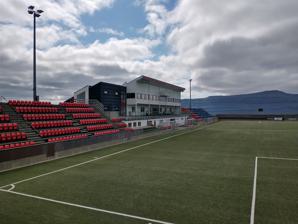
Building: Svangaskarð
Country: Unknown
Year built: 1980
Multi-purpose stadium in Toftir, Faroe Islands Svangaskarð Tofta Leikvøllur Full name Svangaskarð Location Toftir , Faroe Islands Capacity 6,000 Surface Grass Construction Built 1980 Opened 1980 Tenants Faroe Islands B68 Toftir Svangaskarð (pronounced [ˈsvɛŋkaskɛaɹ] ), also referred to as Tofta Leikvøllur , is a multi-purpose stadium in Toftir , Faroe Islands with two football fields and a sports arena for athletics around the lower field. It is currently used mostly for football matches. The stadium holds 6,000 people. It was the sole home ground of the Faroe Islands national football team from 1991 and until the Tórsvøllur Stadium was built in the capital Tórshavn in 1999 and is still occasionally used for international football matches. History The stadium on Svangaskarð was first opened in 1980. It was just a gravel pitch for the first few years. The stadium facilities were somewhat rudimentary in 1980; there wasn't any building to house the changing rooms, just a simple hut. In 1984 they built some proper changing room facilities for the players, the same year B68 Toftir won their first Faroese Championship . In 1987 artificial grass was laid on the pitch and two years later, on 8 July 1989, they added an athletics strip around the football field in time for the Island Games which were held in the Faroe Islands for the first time. A grass pitch was first laid in 1990 to 1991. The work started in November 1990 shortly after the Faroe Islands won against Austria in Landskrona in Sweden. There was no football pitch in the Faroe Islands which met the high standards of UEFA at the time when the Faroe Islands first started to play international football. But the people of Toftir wanted to change that, so they started to modernise the stadium and equip it with all the necessary amenities that were required by UEFA in order to host international matches. They laid a new football pitch over the old one. The seating stands around the old pitch were replaced and the new pitch and the stands were officially opened on 20 October 1991 when the Faroe Islands national football team played against a specially chosen team. The record attendance for a football match in the Faroe Islands was set at the stadium in 1998 when the Faroe Islands won 2–1 against Malta , the attendance was 6,642. The Svangaskarð stadium also hosts the home matches of B68 Toftir and international matches of Faroese teams which are based in towns closer to Toftir than to the capital, like NSÍ and KÍ . References